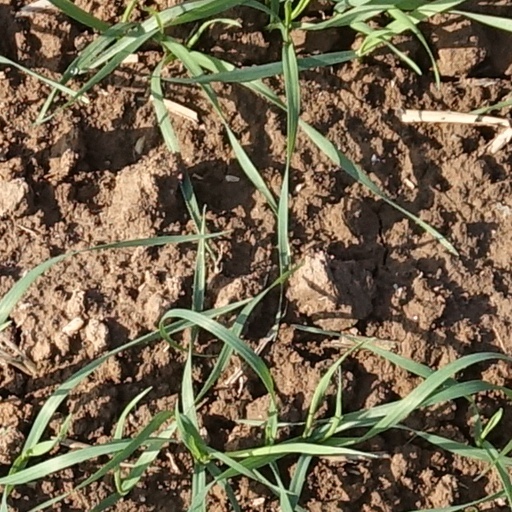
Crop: wheat